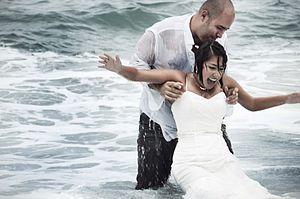
Un couple hétéro s'amuse à la plage, se trempant en étant habillé en tenue de mariage.